Yaakov Meir

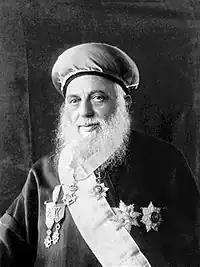
Rabbi Yaakov Meir

Meir was born in Jerusalem in 1856, the son of successful merchant Calev Mercado. He studied the Talmud under Rabbi Menachem Bechor Yitzhak, and at age 15 began to study Kabbalah under Rabbi Aharon Azriel, an elder of the Beit El Synagogue. He married his wife Rachel at age 17, and continued to study Torah in the years after his marriage. He was among the founders of a Bikur cholim society in 1879.